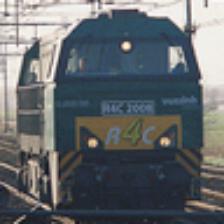
Label: NonHuman